Letting Go (Body of Proof)

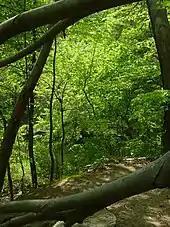
The murder scene of the couple in this episode was set at Fairmount Park ("pictured")

"Letting Go" was written by series creator Christopher Murphey and Matthew Gross, who is best known for directing episodes of "Dirty Sexy Money" and "Day Break", and films such as "Fired Up!" and "Joe Somebody". Gross later directed the fifth episode of season 1, "Dead Man Walking", alongside Murphey. It was directed by Nelson McCormick making it the second episode in a row in which he was the director; he also directed the previous episode "Pilot". Daniel Licht, who has worked on the series since its inception, returned to compose the music for the episode. Actor Barry Shabaka Henley guest starred in the episode as Al Chapman and Brian J. White appeared as Brian Hall. Sherri Saum – best known for her roles in "Sunset Beach" and "One Life to Live" – also guest starred, playing Nina Wheeler. Mary Mouser – best known for her role in "Life Is Wild" – made another re-appearance as Lacey Fleming, Megan's daughter. The show was moved to a Sunday from the normal timeslot of Tuesday before "Body of Proof"'s pilot episode had aired. In a press statement, ABC said, "The second episode of new drama "Body Of Proof" will air on a special night and time, SUNDAY, APRIL 3 (10:01-11:00 p.m., ET), following an original episode of "Desperate Housewives"".